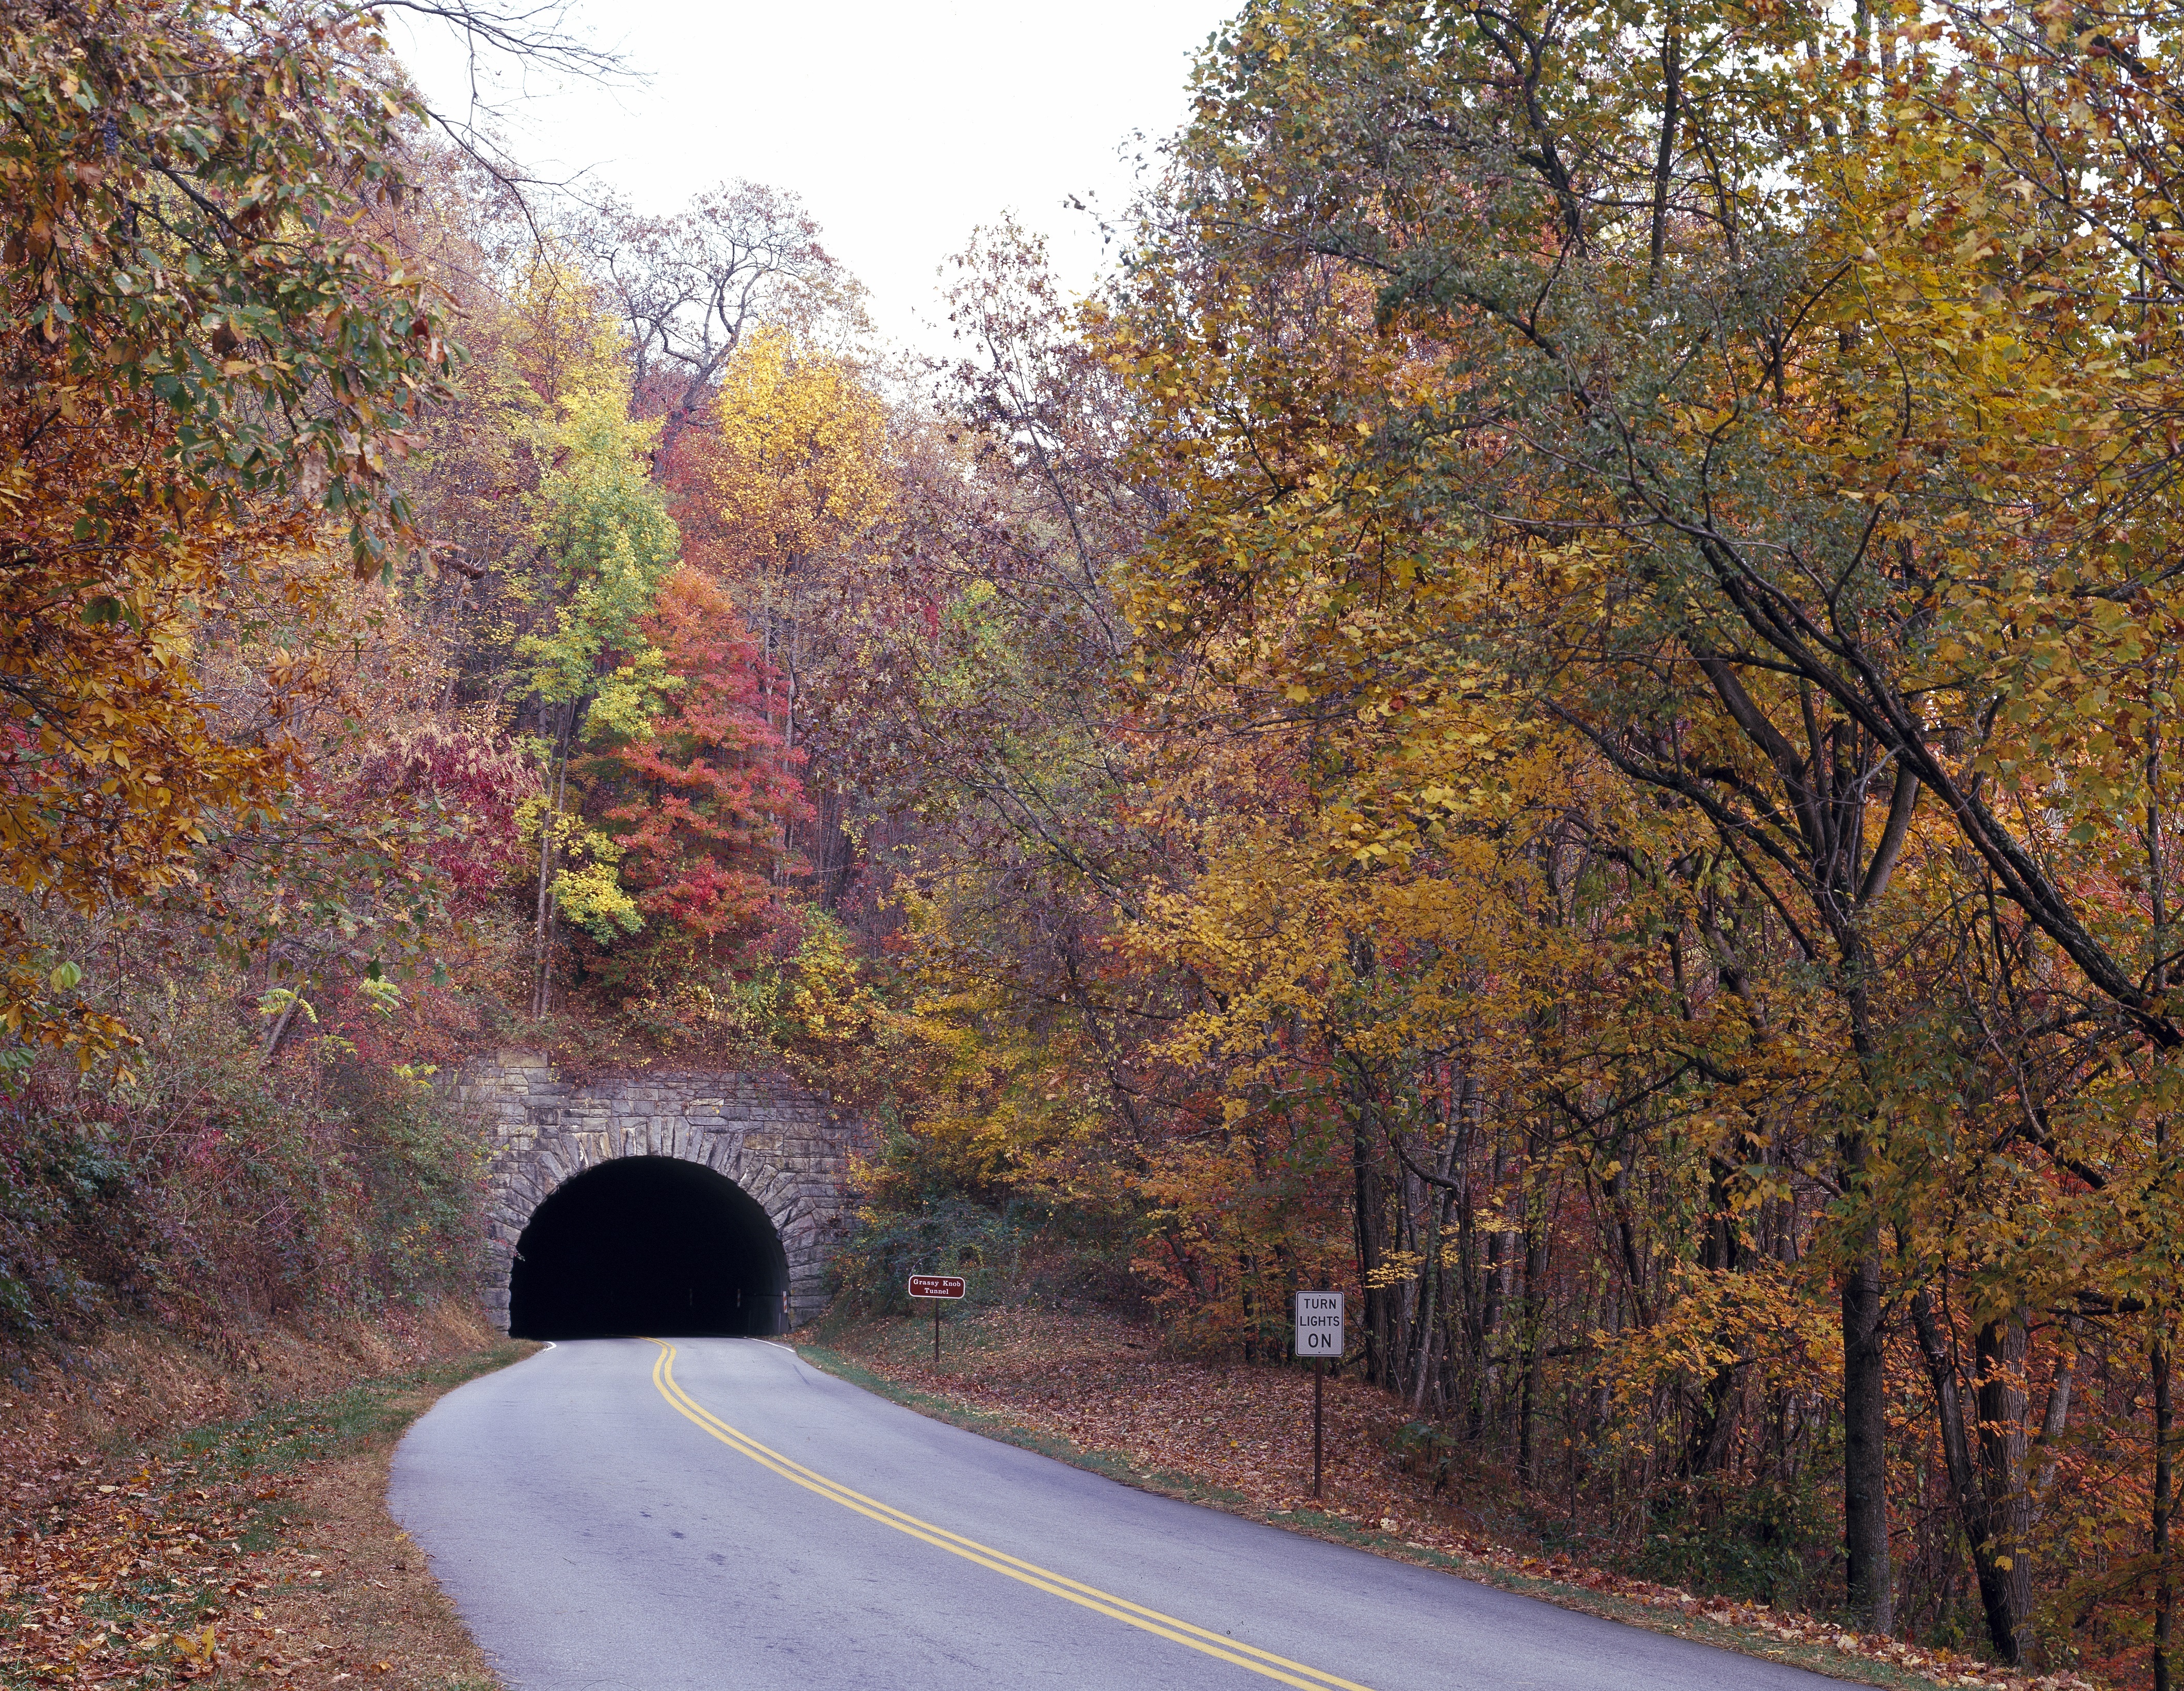
tree, forest, road, morning, leaf, fall, highway, tunnel, travel, foliage, scenic, autumn, season, trees, leaves, woods, infrastructure, woodland, blue ridge parkway, woody plant